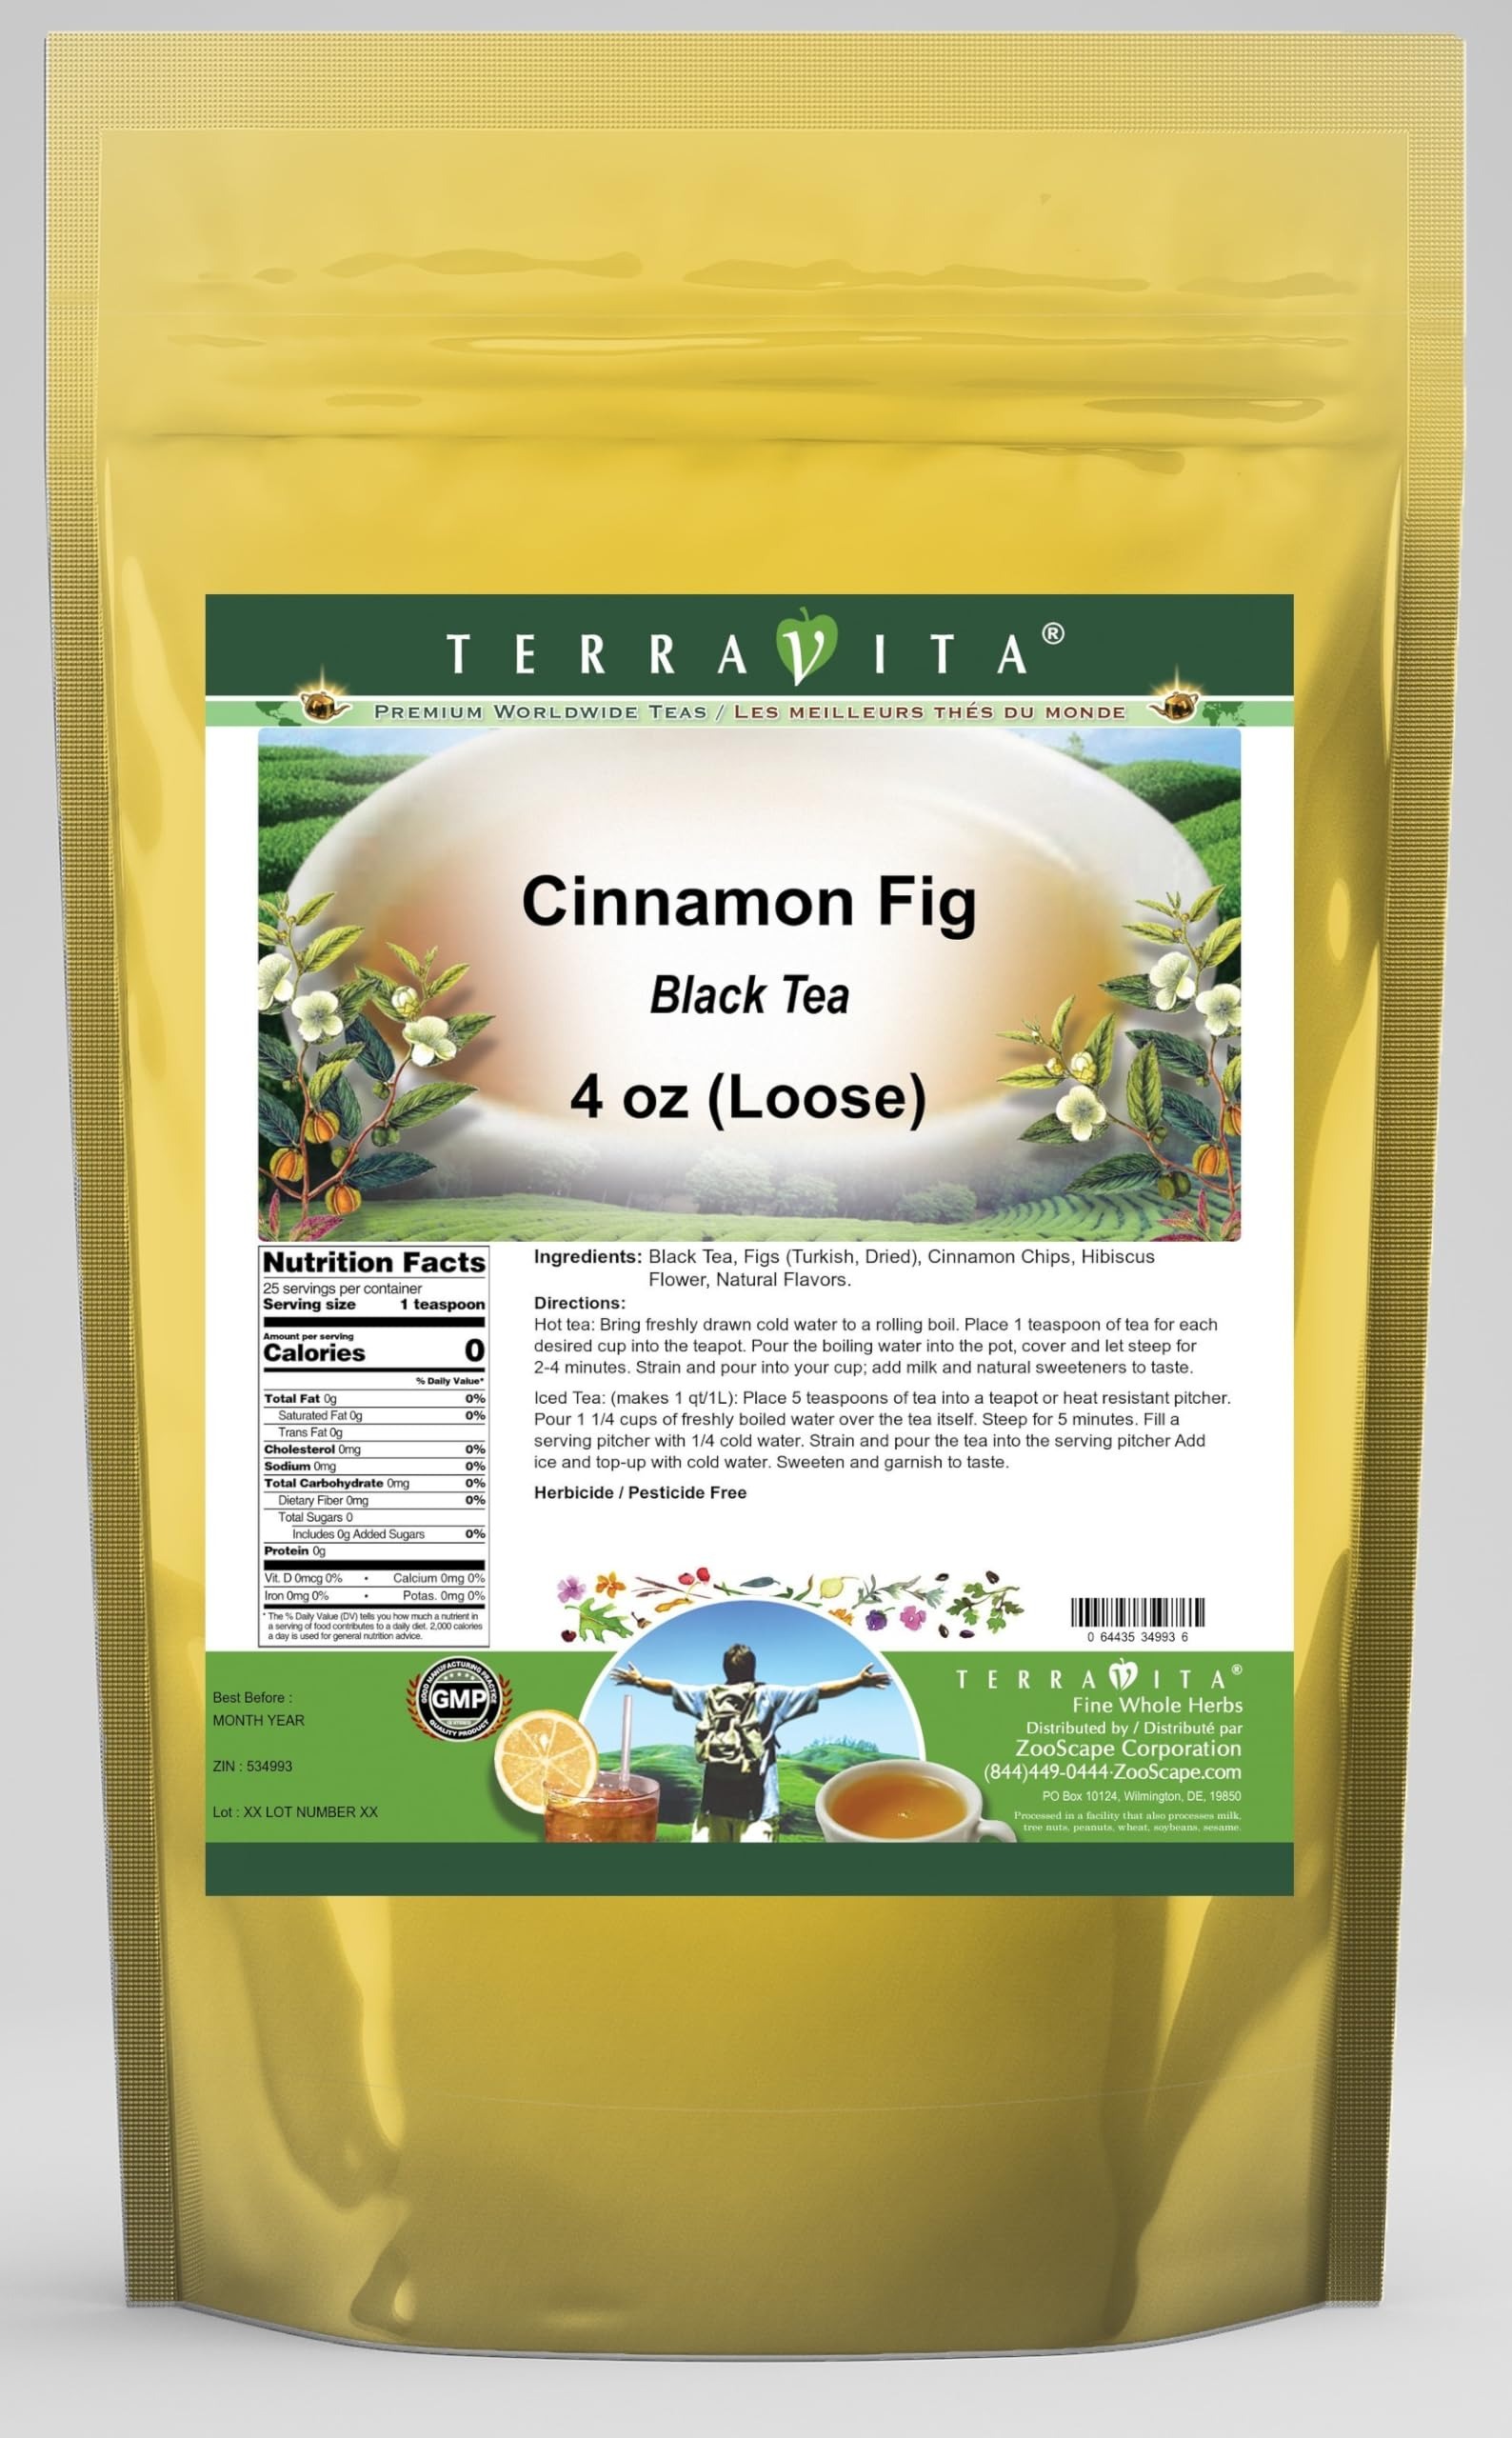
Item Name: Cinnamon Fig Black Tea (Loose) (4 oz, ZIN: 534993)
Bullet Point 1: Our Cinnamon Fig Black Tea is a tasty flavored Black tea with Figs, Cinnamon Chips and Hibiscus Flower that has a refreshing taste that will impress you! The unique Cinnamon Fig taste is delicious! - Ingredients: Black tea, Figs, Cinnamon Chips, Hibiscus Flower and Natural Cinnamon Fig Flavor.
Bullet Point 2: No fillers.
Bullet Point 3: Manufacturer: TerraVita
Bullet Point 4: Size: 4 oz
Bullet Point 5: Loose Leaf Black Tea - Packed in a convenient upright pouch!
Product Description: Our Cinnamon Fig Black Tea is a tasty flavored Black tea with Figs, Cinnamon Chips and Hibiscus Flower that has a refreshing taste that will impress you! The unique Cinnamon Fig taste is delicious! - Ingredients: Black tea, Figs, Cinnamon Chips, Hibiscus Flower and Natural Cinnamon Fig Flavor. - Hot tea brewing method: Bring freshly drawn cold water to a rolling boil. Place 1 teaspoon of tea for each desired cup into the teapot. Pour the boiling water into the pot, cover and let steep for 2-4 minutes. Strain and pour into your cup; add milk and natural sweeteners to taste. - Iced tea brewing method: (to make 1 liter/quart): Place 5 teaspoons of tea into a teapot or heat resistant pitcher. Pour 1 1/4 cups of freshly boiled water over the tea itself. Steep for 5 minutes. Fill a serving pitcher with 1/4 cold water. Strain and pour the tea into the serving pitcher Add ice and top-up with cold water. Sweeten and garnish to taste. - TerraVita is an exclusive line of premium-quality, natural source products that use only the finest, purest and most potent ingredients found around the world. TerraVita is hallmarked by the highest possible standards of purity, potency, stability and freshness. All of our products are prepared with the highest elements of quality control, from raw materials through the entire manufacturing process, up to and including the moment that the bottles or bags are sealed for freshness and shipped out to you. Our highest possible standards are certified by independent laboratories and backed by our personal guarantee. - TerraVita exists to meet and ensure your family's health and wellness without the harmful effects of chemicals and health products. We strive to make all of our products affordable and reliable and are constantly searching the market to m
Value: 4.0
Unit: Ounce

Price: 15.32